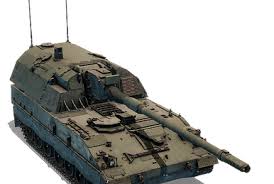
Label: Self Propelled Artillery